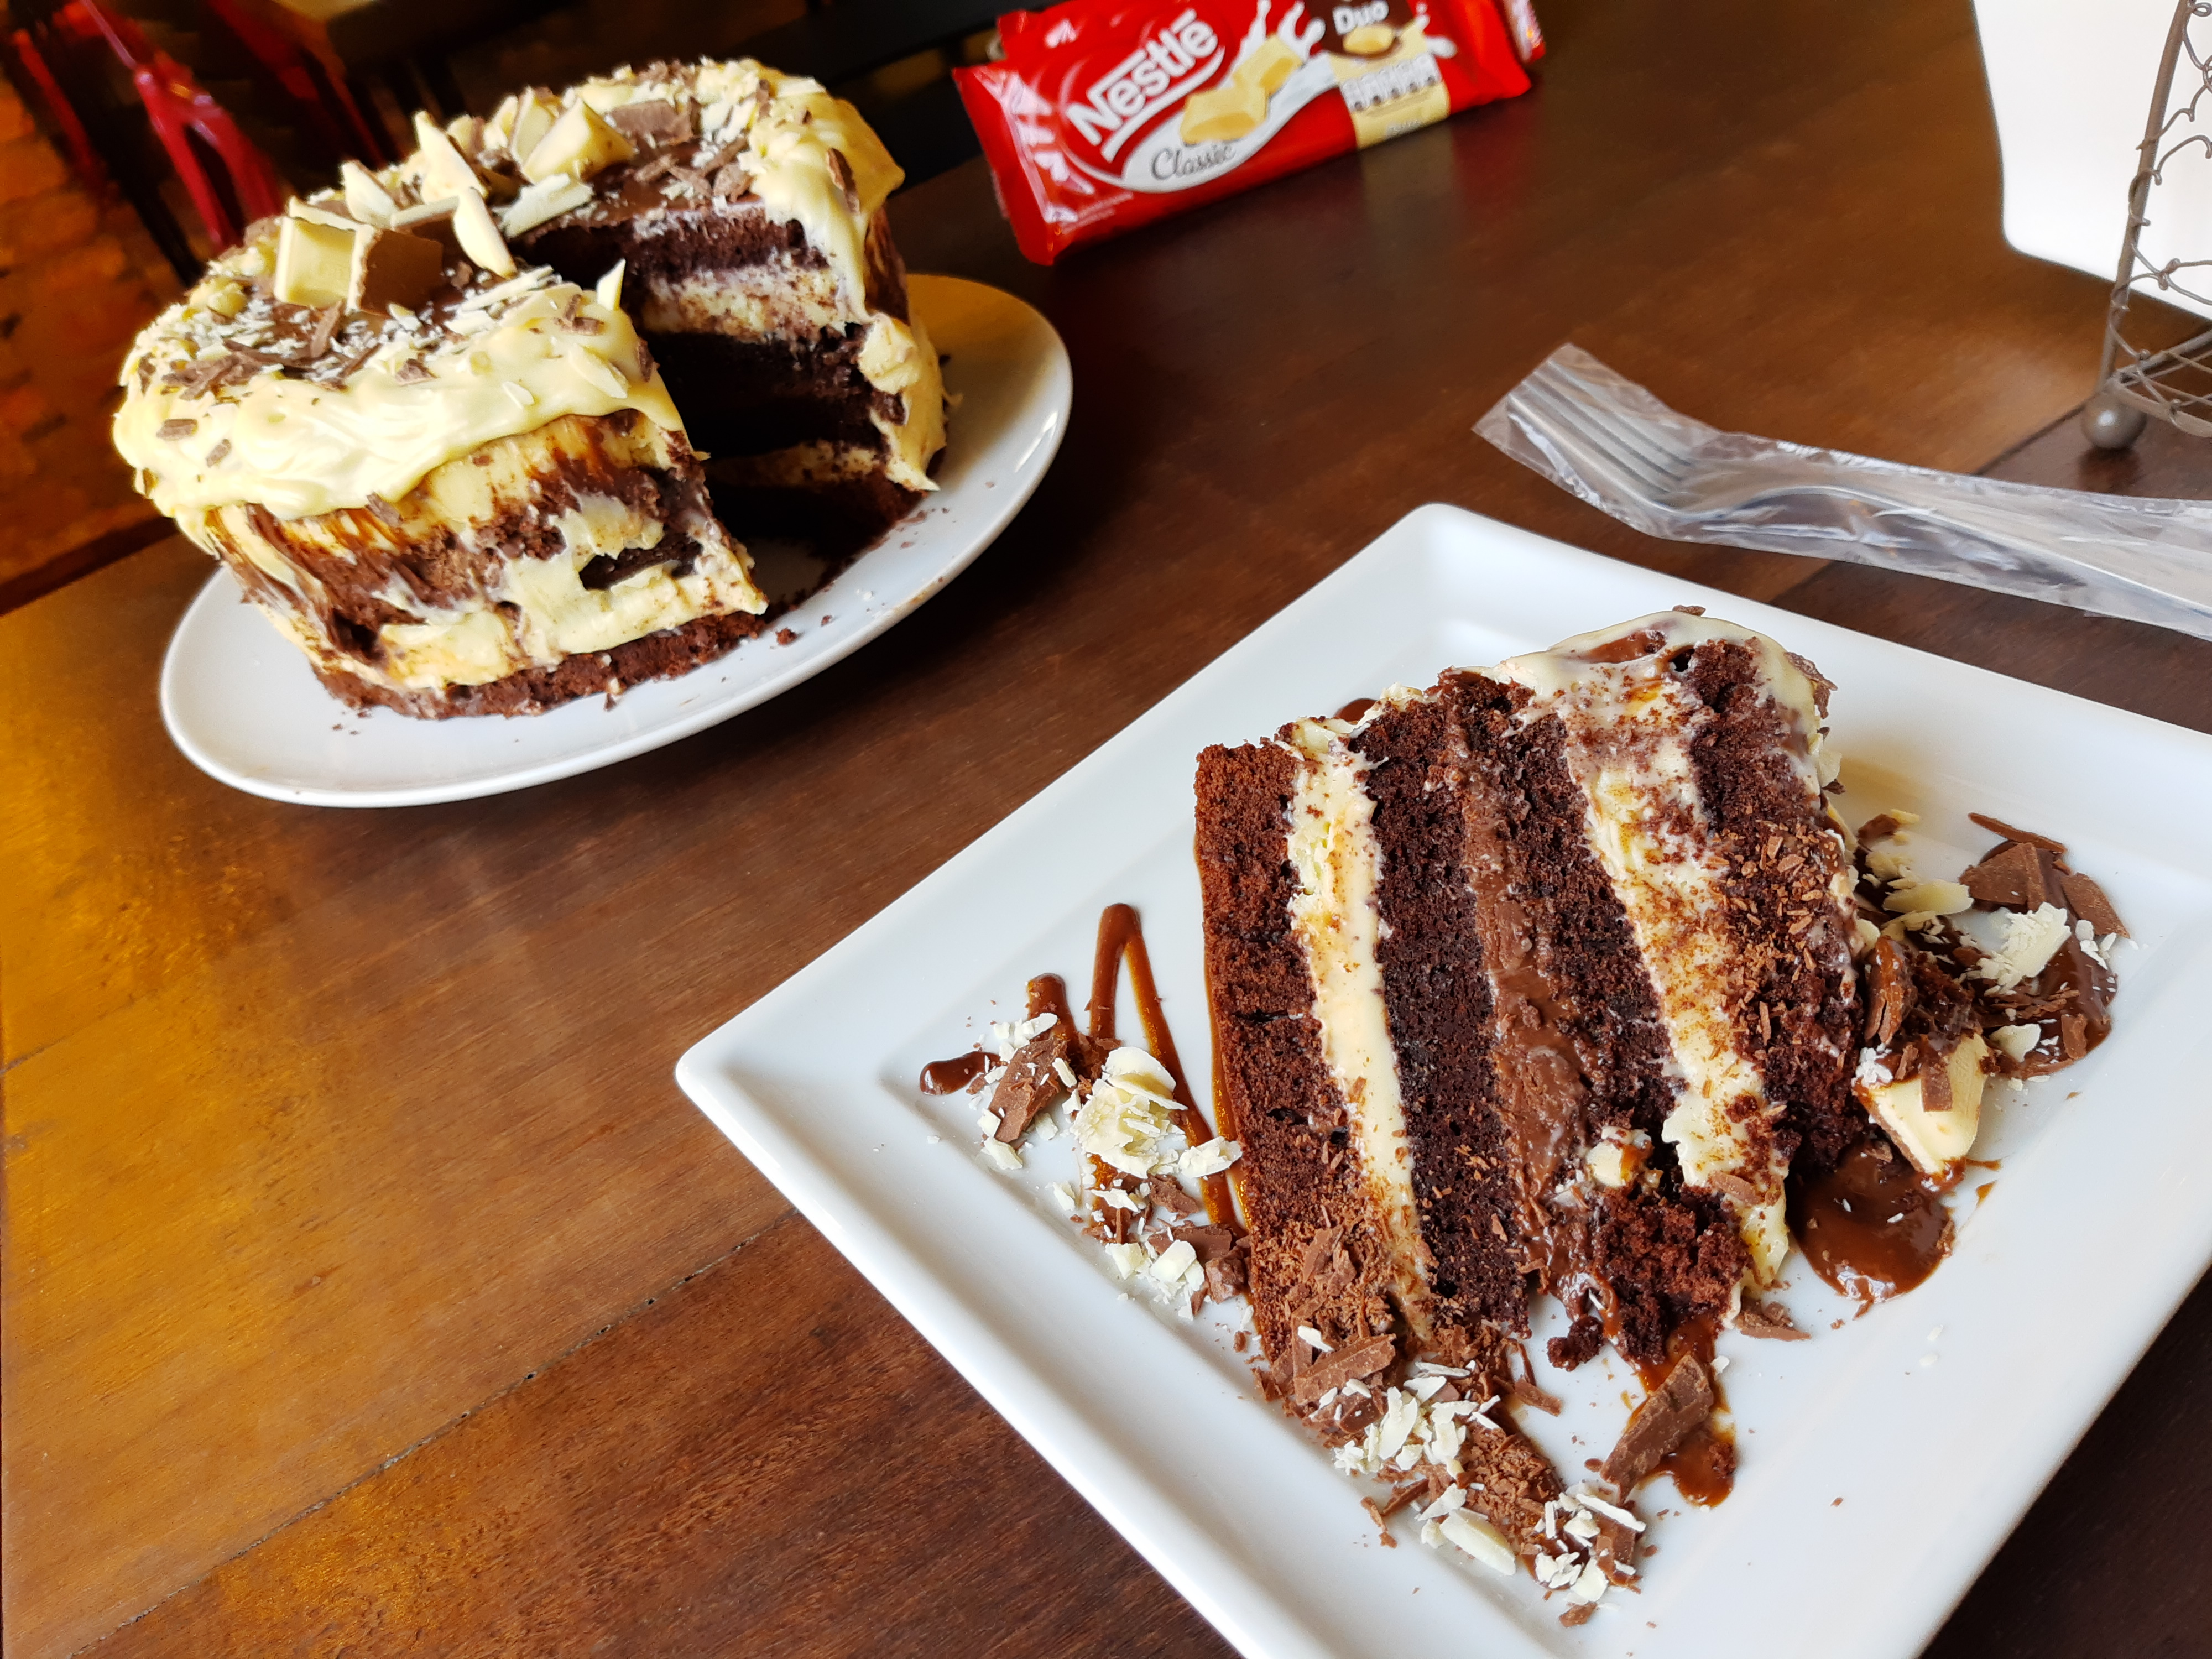
food, tableware, cake, ingredient, plate, recipe, cuisine, baked goods, dish, table, produce, birthday cake, frozen dessert, gluten, sweetness, dessert, sugar cake, baking, finger food, kuchen, black forest cake, comfort food, chocolate syrup, torte, snack, chocolate cake, icing, pastry, chocolate, mascarpone, platter, culinary art, Boston cream pie, cream, confectionery, semifreddo, tiramisu, dairy, snack cake, breakfast, buttercream, chocolate spread, dishware, bread, meal, sponge cake, whipped cream